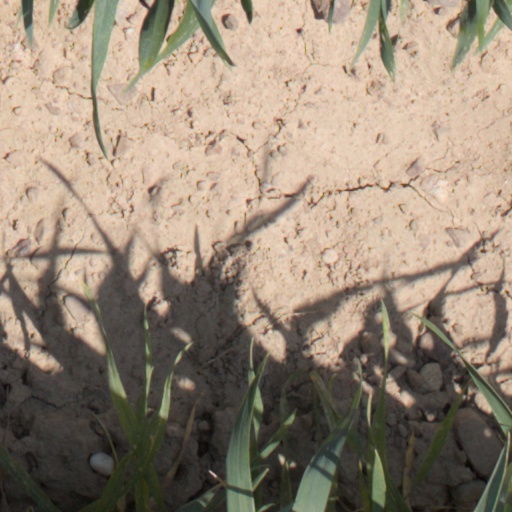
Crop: wheat